Waada (film)

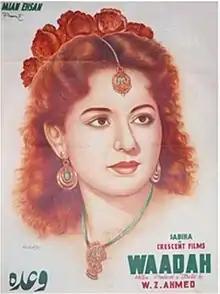

Waadah is a 1957 Pakistani musical romance film directed by W.Z. Ahmed. It is the first